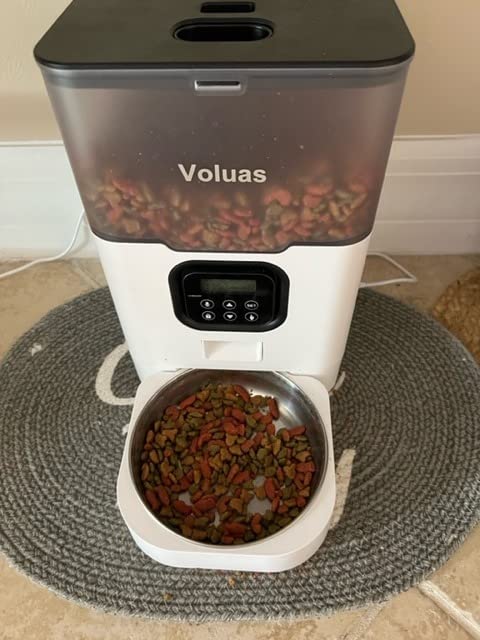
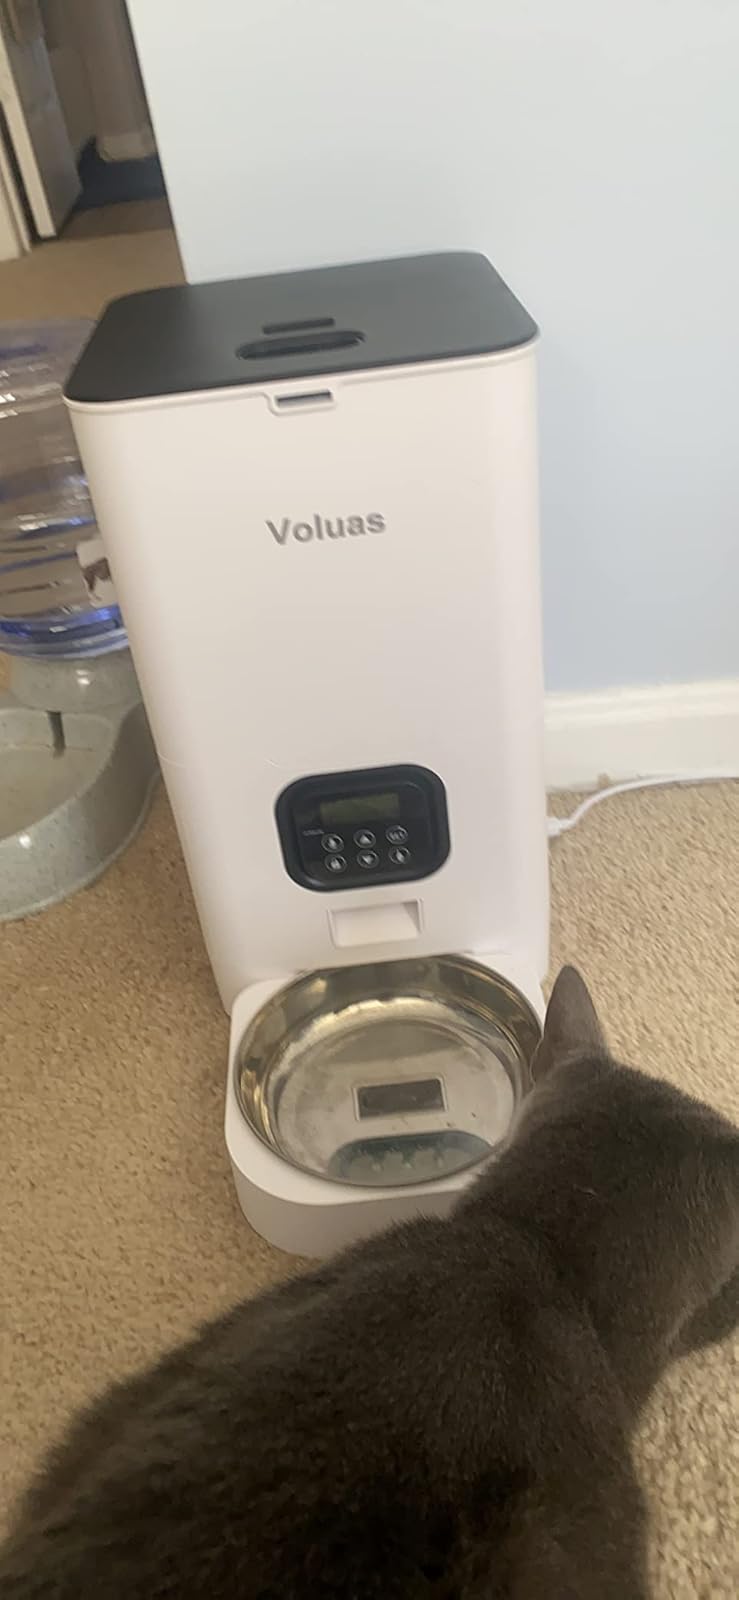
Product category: items_feeder
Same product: no